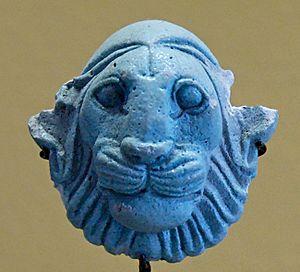
Amulette-pendantif à la tête de lion. Faïence, œuvre achéménide, fin du VIe-IVe siècle av. J.-C.
Suse est une ancienne cité de l'Iran située dans le sud-ouest de ce pays, dans une plaine à environ 140 km à l'est du fleuve Tigre. Habitée dès la fin du Vᵉ millénaire av. J.‑C., elle fut durant la haute Antiquité une des principales villes de la civilisation élamite, puis aux Vᵉ – IVᵉ siècle av. J.-C. la capitale de l'Empire perse achéménide, et resta peuplée jusqu'au XVᵉ siècle de notre ère au moins. La ville iranienne de Shush qui se trouve à proximité, en a pris la suite depuis le milieu du XXᵉ siècle.